Quebrada de Humahuaca tourist train

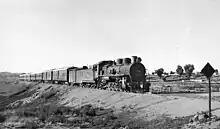
Freight train operated by defunct "Ferrocarriles Argentinos" in the route to Bolivia

During the process when the administration led by Carlos Menem privatised the entire railway network in Argentina, in March 1993 all the long-distance services formerly operated by Ferrocarriles Argentinos were closed or transferred to some provincial government. Privatisation was ultimately reversed in 2015 with the creation of Nuevos Ferrocarriles Argentinos.